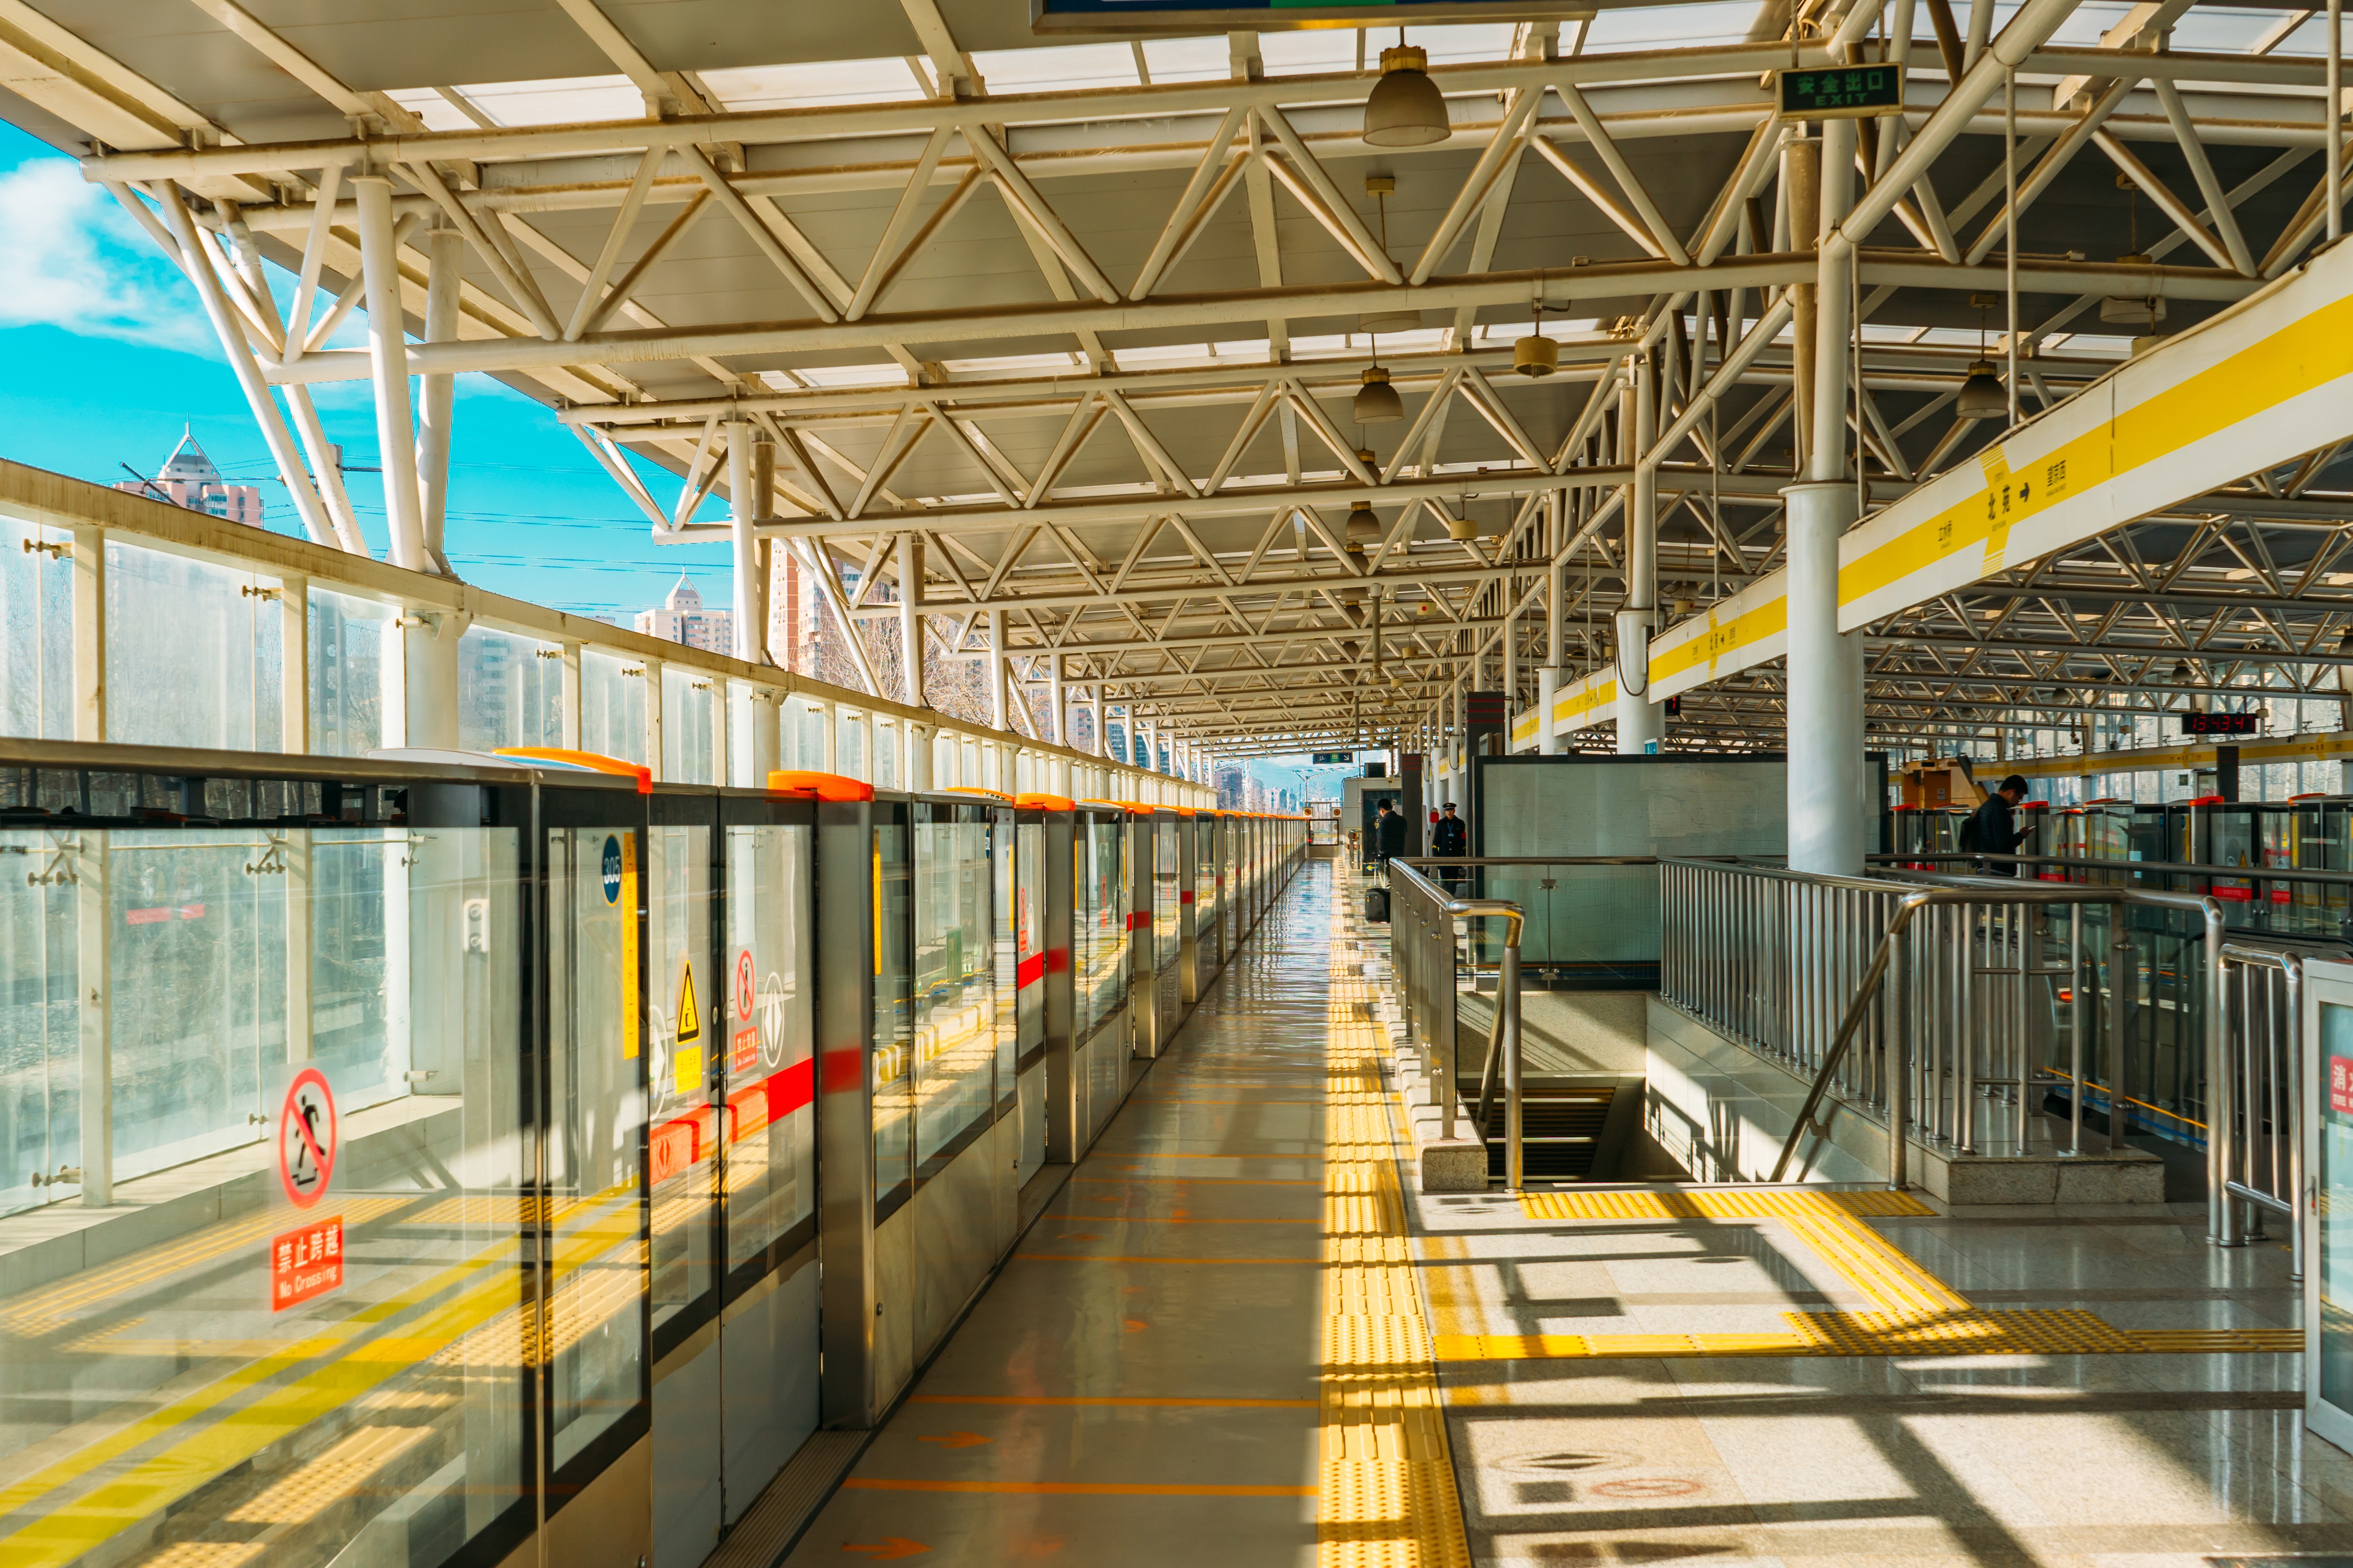
building, transport, vehicle, train station, public transport, airport terminal, metro station, rapid transit